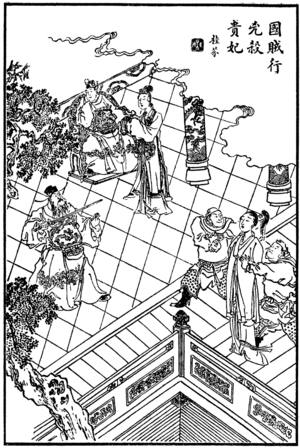
Cao Cao ou Ts’ao Ts’ao, de son prénom social Mengde, était un seigneur de guerre, écrivain et poète de la fin de la dynastie Han en Chine antique.
L'Empereur Xiandi était le dernier Empereur de la dynastie chinoise Han. Il fut forcé à abdiquer en faveur de Cao Pi et fut nommé Duc de Shanyang.